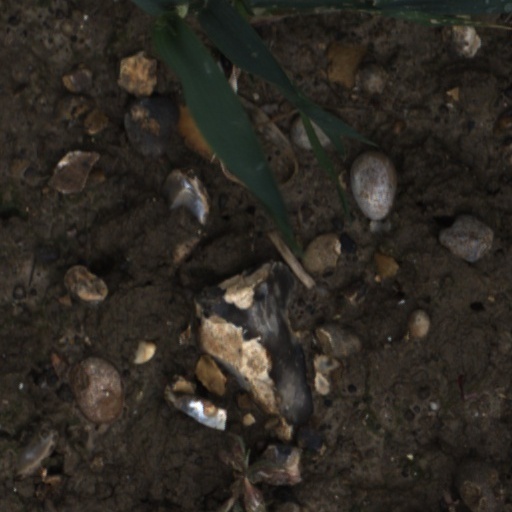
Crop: wheat